Second Convocation of the State Duma of the Russian Empire

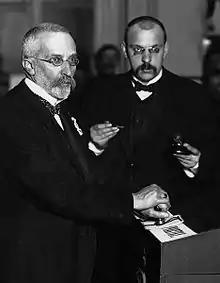
Elections to the 2nd State Duma. Chairman of the election commission Vasily Timiryazev (left) seals the ballot box at the end of the voting

Only 32 members of the Duma (6%) were deputies of the first Duma. Such a small percentage was explained by the fact that after the dissolution of the First Duma, 180 deputies signed the Vyborg Manifesto, for which they were deprived of voting rights and could not participate in the new elections.